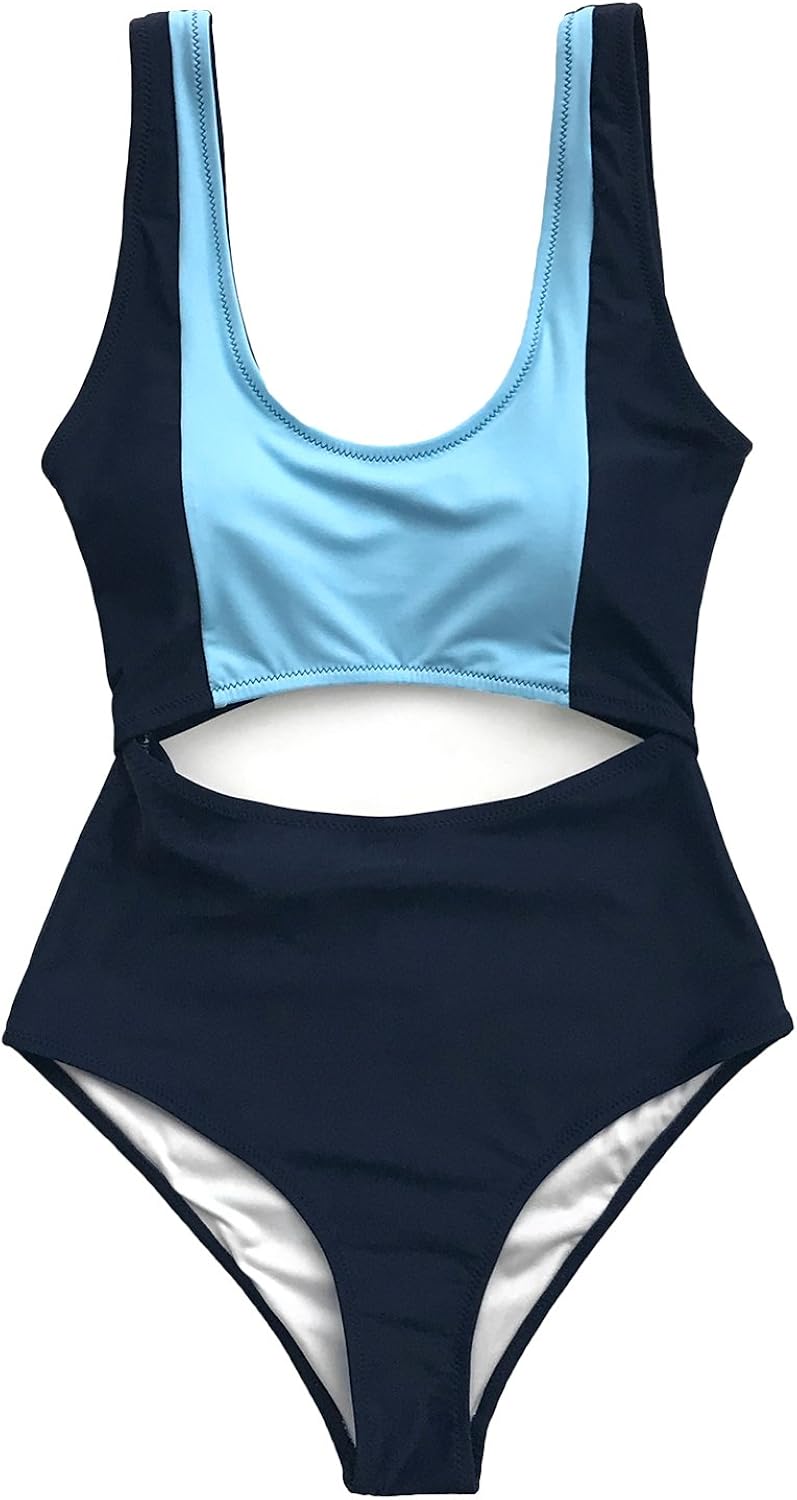
CUPSHE Women's Twilight Dancing Cut-Out One-Piece Swimsuit Beach Swimwear
Category: AMAZON FASHION
CUPSHE Intro To inspire confidence and beauty through refined and affordable fashion.--CYY21374  A Californian inspired swimwear brand, CUPSHE has captured the imagination of women all over the world since our beginning in 2013. Born out of a deep affection for the simplicity of beach life and the love of traveling to exotic regions, CUPSHE marries aspirational elegance with affordable fashion to create swim collections designed to inspire you to live life on the beach. Delivery&Returns Your order will be handled within 1-3 working days.  It is recommended to choose express delivery by paying postage charges if you are eager to get it. Or we will ship your parcel free of charge by USPS, FedEx which will arrive within 4-9 days.  CUPSHE is devoted to ensuring you are completely satisfied with your shopping experience. If you are unsatisfied with the item purchased, please be free to contact us at anytime and we will do our utmost to help you. You are entitled to an exchange or refund within 30 days of order receipt should it meet the below requirements:  Proof of purchase provided like order ID, product title/image you need to return. Brand/size tags attached and garment should be in original condition with hygiene sticker as unworn and unwashed.   Please offer us your return carrier and tracking ID/ receipt so as to be refunded asap. Moreover, please do not return FBA order with FBM (Fulfilled by Merchant) order together. Because ONLY Amazon will be responsible for the Amazon fulfillment experience and we have no right to process return and refund as per Amazon return policy.
Features: Pull On closure | cupshe CUPSHE bikini swimsuit women high waisted one two piece print halter bathing suit plus size modernas 2018 solid set girl stripe falbala fashion juniors large bust sexy lace vintage lemon long sleeve necklace underwire birthday prime